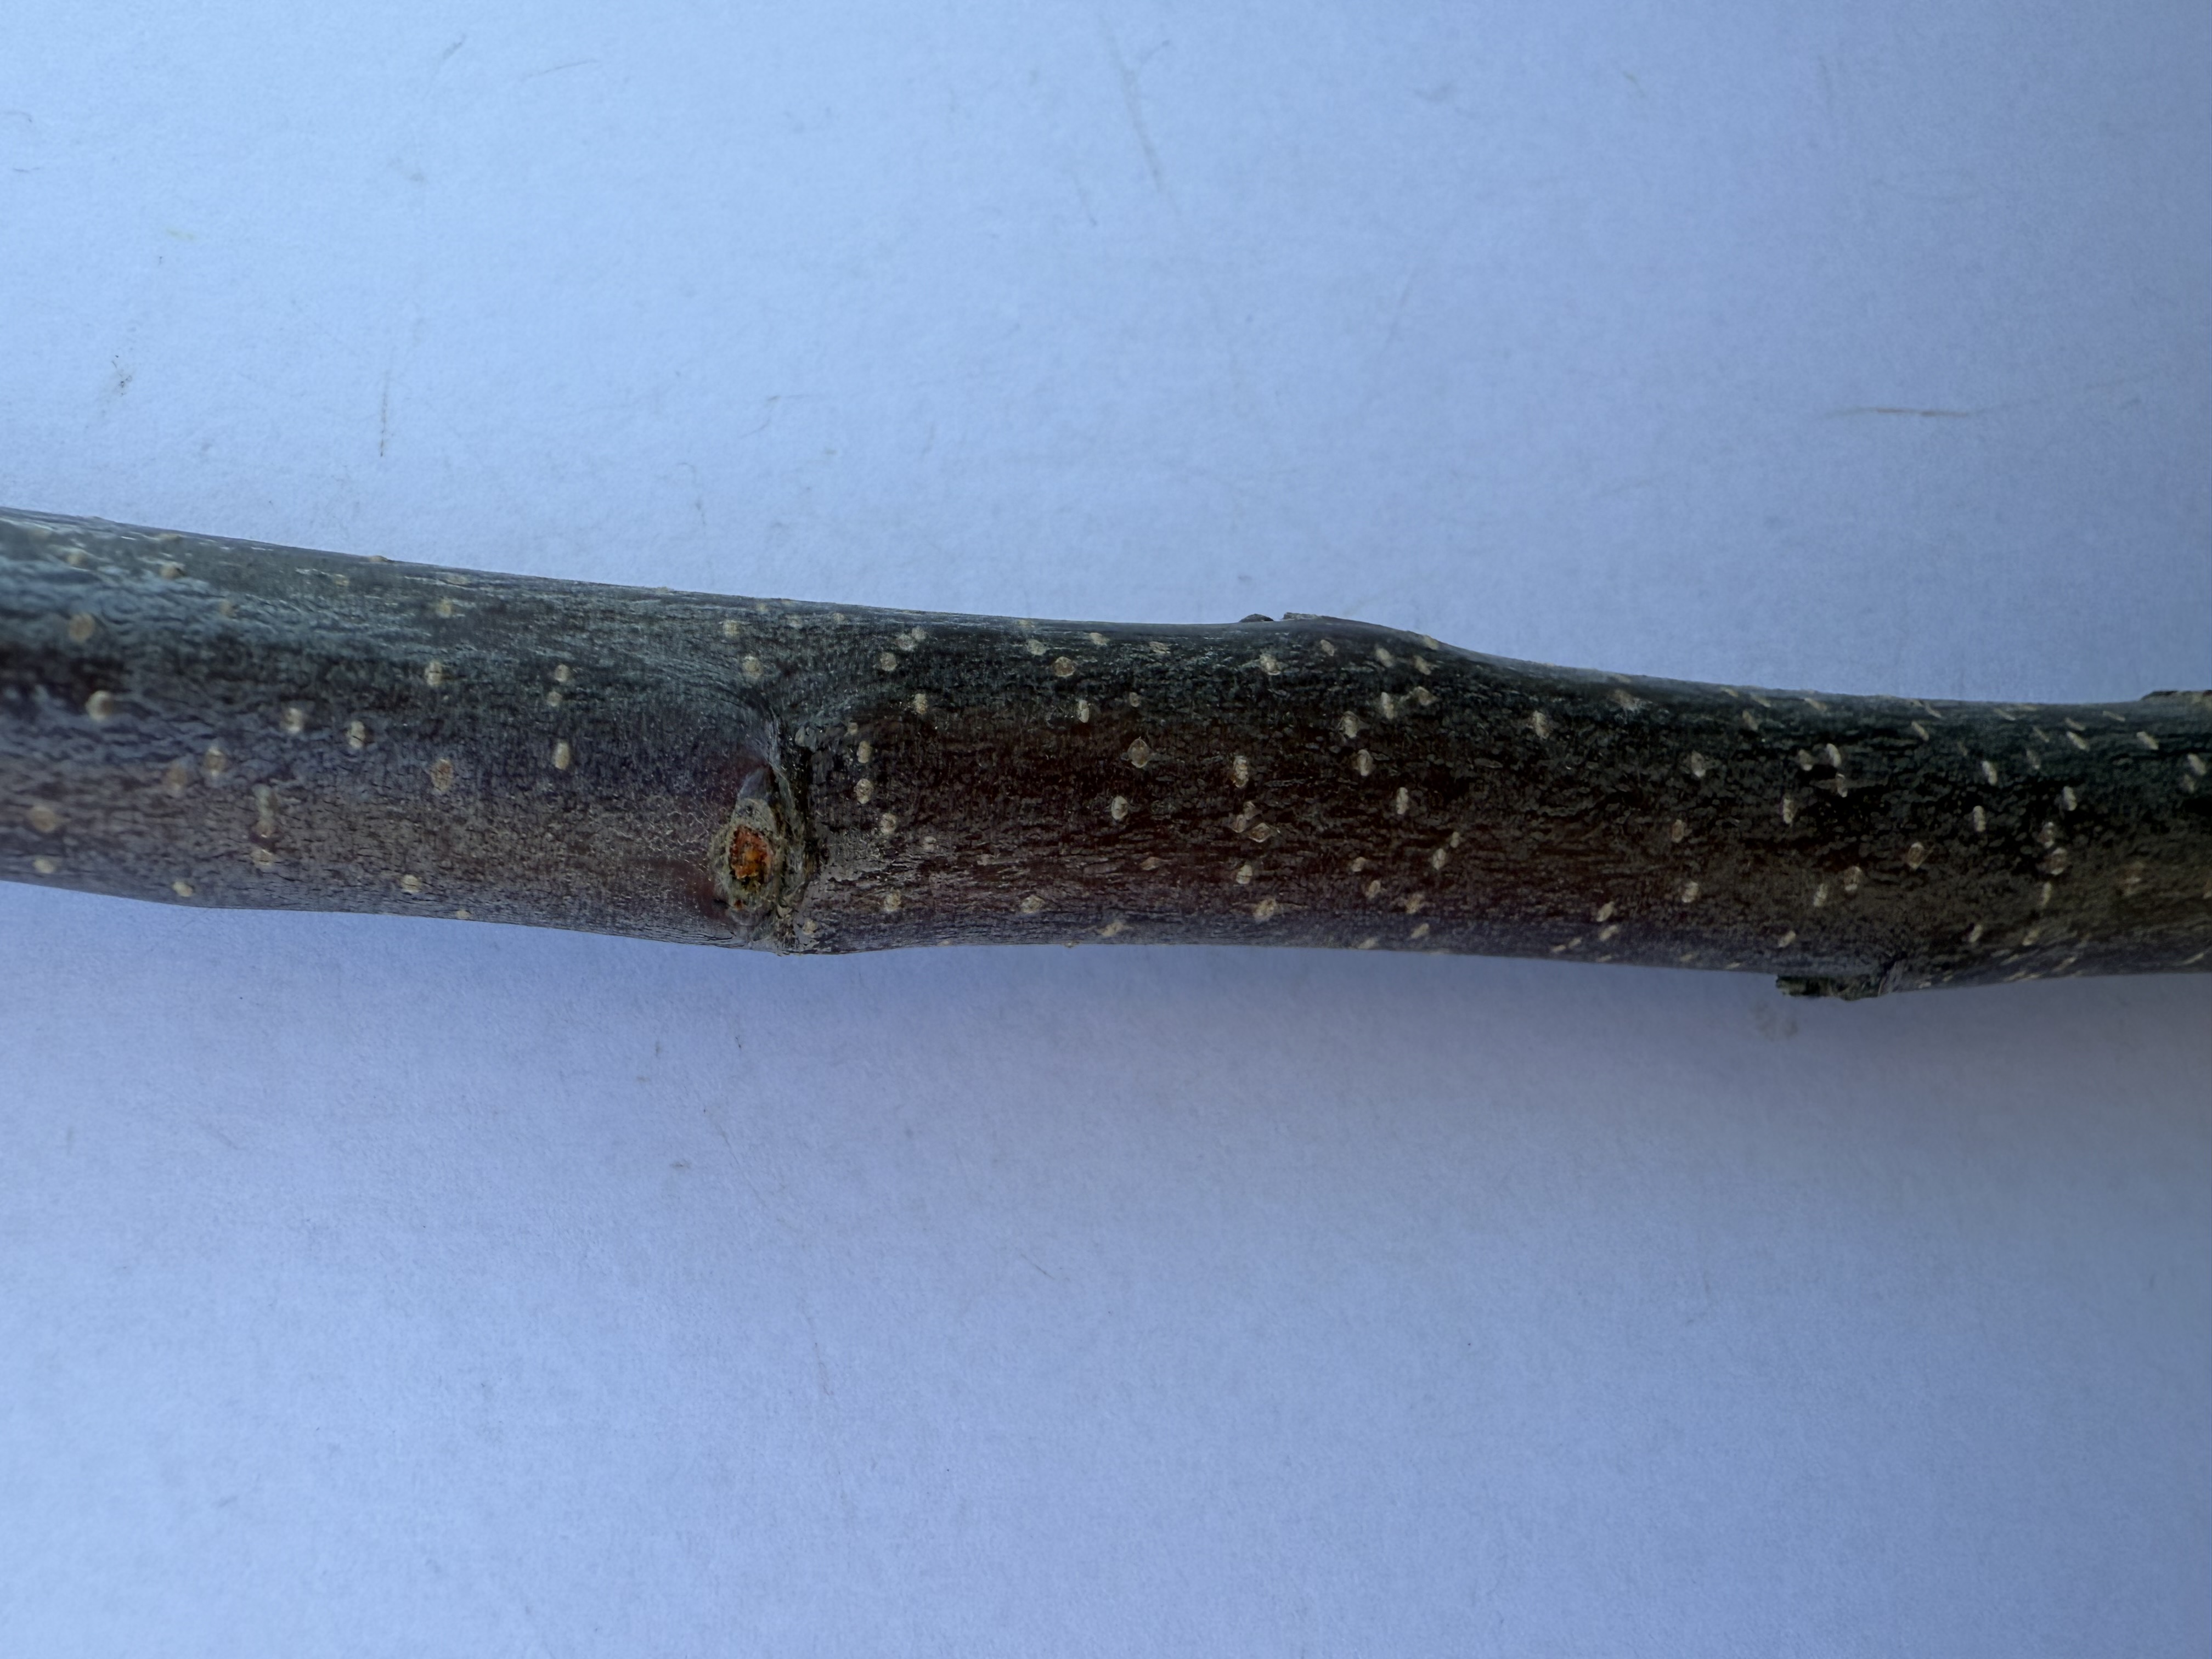
Variety: Golden Apple